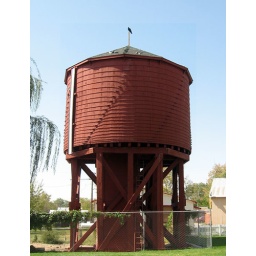
It's not the uranium in the water in Gerlach that should frighten people, it's the pigeon poo.